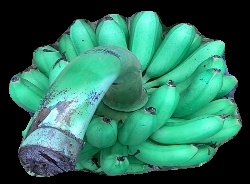
Variety: rasbale
Grade: grade1